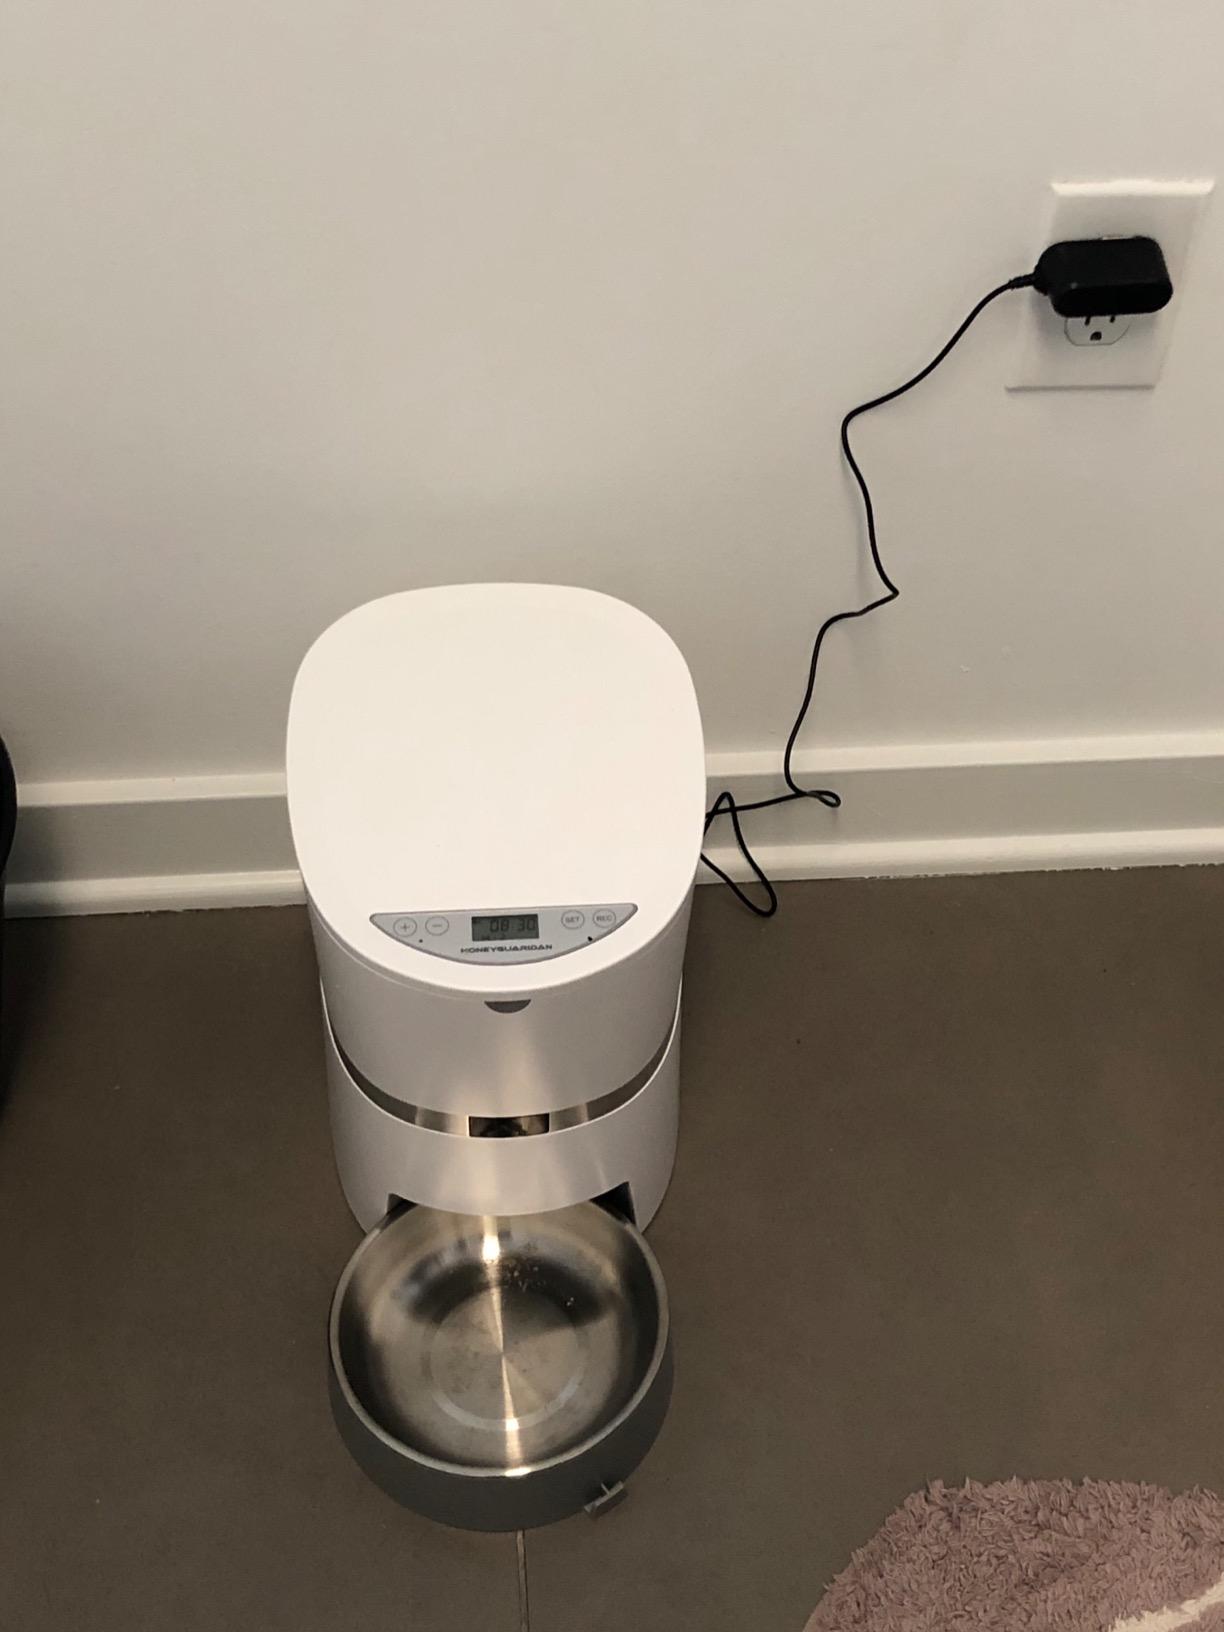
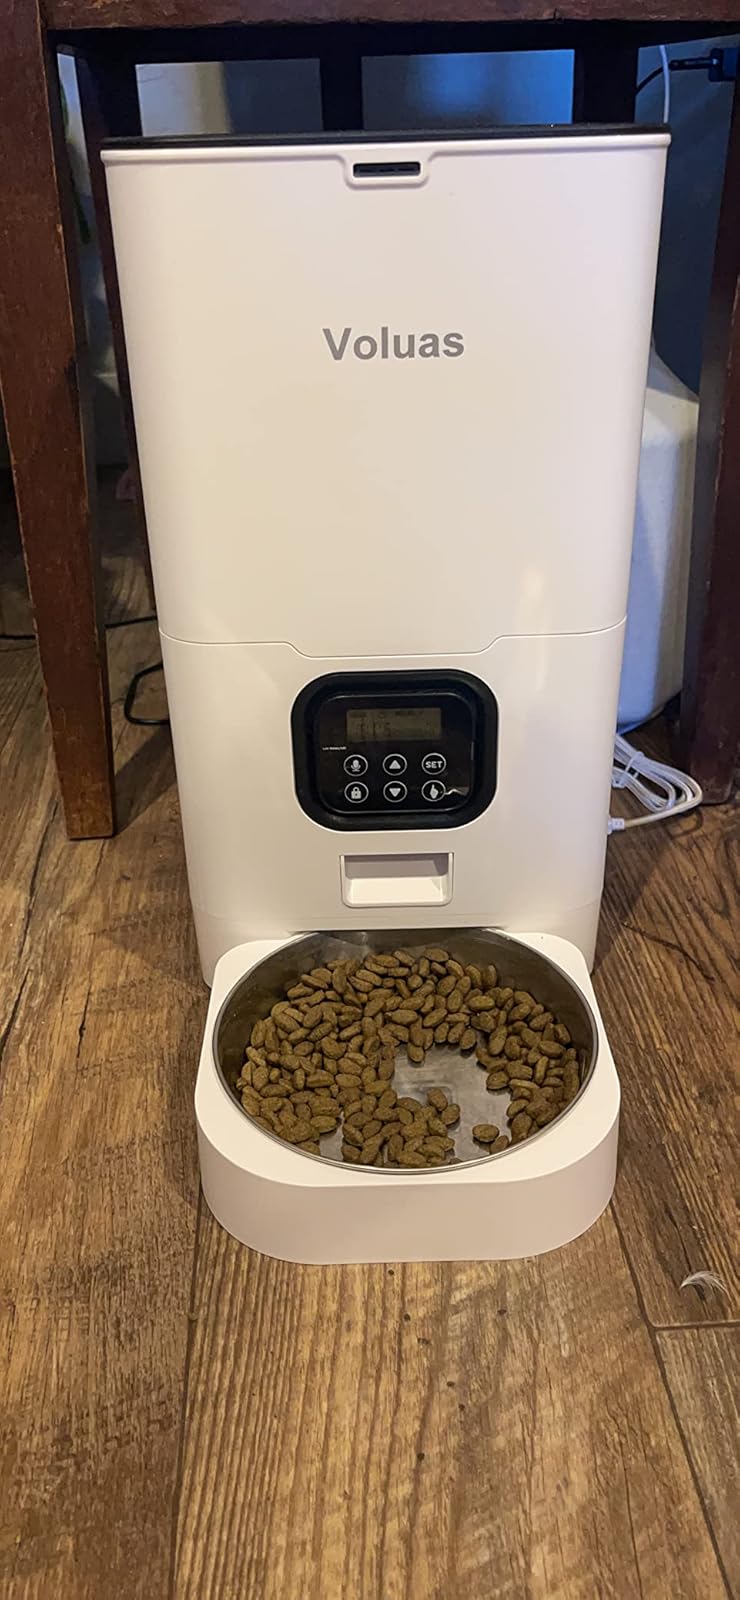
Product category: items_feeder
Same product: no